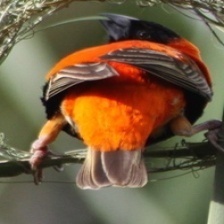
Species: NORTHERN RED BISHOP
Scientific name: EUPLECTES FRANCISCANUS